Dhakuria Protapkati Secondary School

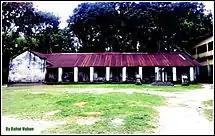
Old School Building

Contributing to the overall assurance of the meeting according to the local people a high school was established in the year of 1939 beside Dhakuria Marker. In the same year the school was well recognized by the University of Calcutta.